Raid on the Medway

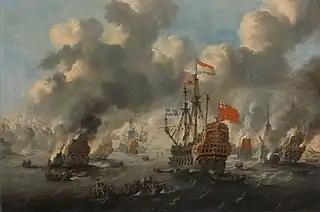
The burning of the English fleet off Chatham, 20 June 1667, likely painted by Willem van de Velde the Younger

After raising the alarm on 6 June at Chatham Dockyard, Commissioner Peter Pett seems not to have taken any further action until 9 June when, late in the afternoon, a fleet of about thirty Dutch ships was sighted in the Thames off Sheerness. At this point the Commissioner immediately sought assistance from the Admiralty, sending a pessimistic message to the Navy Board, lamenting the absence of Navy senior officials whose help and advice he believed he needed. The thirty ships were those of Van Ghent's squadron of frigates. The Dutch fleet carried about a thousand marines and landing parties were dispatched to Canvey Island in Essex and opposite on the Kent side at Sheerness. These men had strict orders by Cornelis de Witt not to plunder, as the Dutch wanted to shame the English whose troops had sacked Terschelling during Holmes's Bonfire in August 1666. Nevertheless, the crew of Captain Jan van Brakel could not control themselves. They were driven off by English militia, and found themselves under threat of severe punishment upon returning to the Dutch fleet. Van Brakel offered to lead the attack the next day to avoid the penalty.